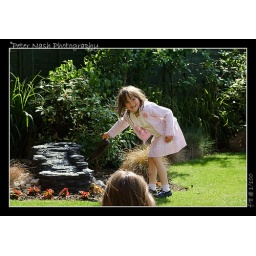
Kim threatening to drop her mums shoe in the water feature